Mikinosuke Kawaishi

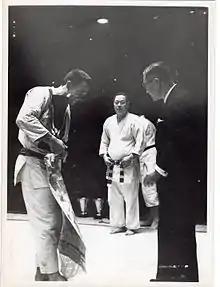
Kawaishi (center).

"Mikinosuke" is often erroneously transcribed, particularly in France, as "Mikonosuke".